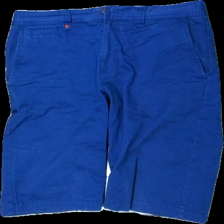
View: front
Type: Shorts
Category: Men
Brand: Hamton Republic (Kappahl)
Colors: Blue
Material: 100% cotton
Cut: Regular
Size: 34
Season: All
Price range: 50-100
Recommended usage: Reuse